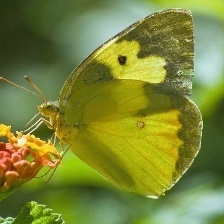
Species: SOUTHERN DOGFACE
Butterfly family (ImageNet category): sulphur_butterfly